Ghost in the Shell: Arise

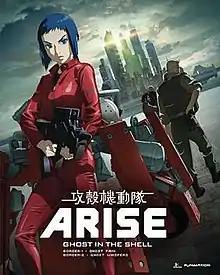
"Ghost in the Shell: Arise Borders 1 & 2" cover, which includes both "Ghost Pain" and "Ghost Whispers"

is an original video animation and television series that serves as a re-imagining of the 1989–91 manga series "Ghost in the Shell" by Masamune Shirow. The series features new character designs and is directed by Kazuchika Kise, screenplay by Tow Ubukata, and music by Cornelius.